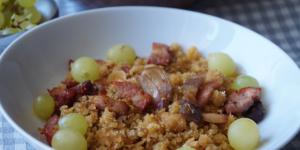
migas aragonesas